Sex strike

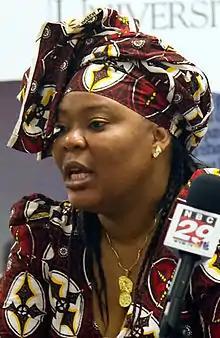
Leymah Gbowee, awarded with 2011 Nobel Peace Prize

In 2003 Leymah Gbowee and the Women of Liberia Mass Action for Peace organized nonviolence protests that included suggesting a sex strike, though this was not actually carried out. Their actions led to peace in Liberia after a 14‑year civil war and the election of Ellen Johnson Sirleaf, country's first female head of state. Leymah Gbowee was awarded the 2011 Nobel Peace Prize "for her non-violent struggle for the safety of women and for women's rights to full participation in peace-building work."